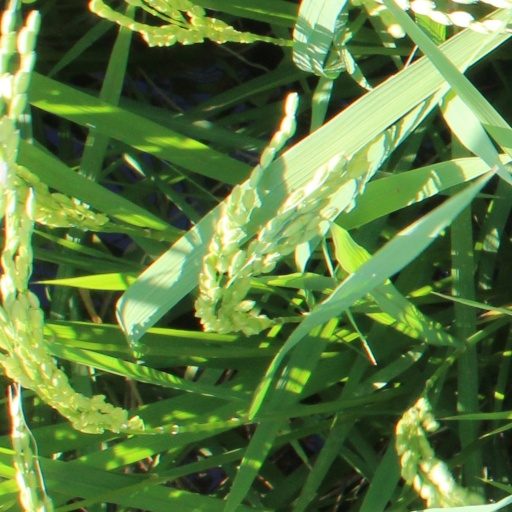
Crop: rice